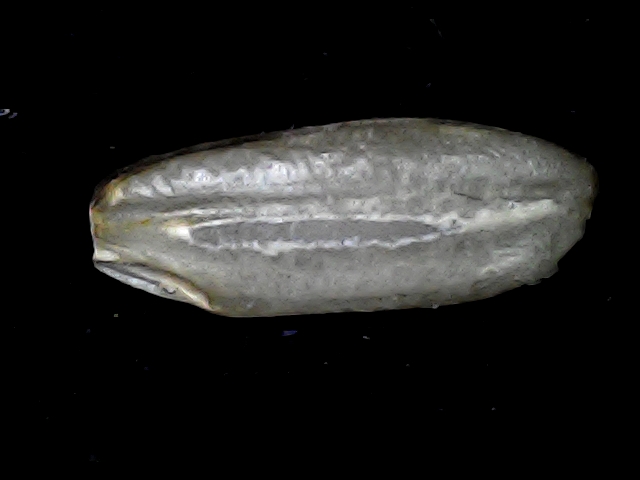
Rice variety: BD91